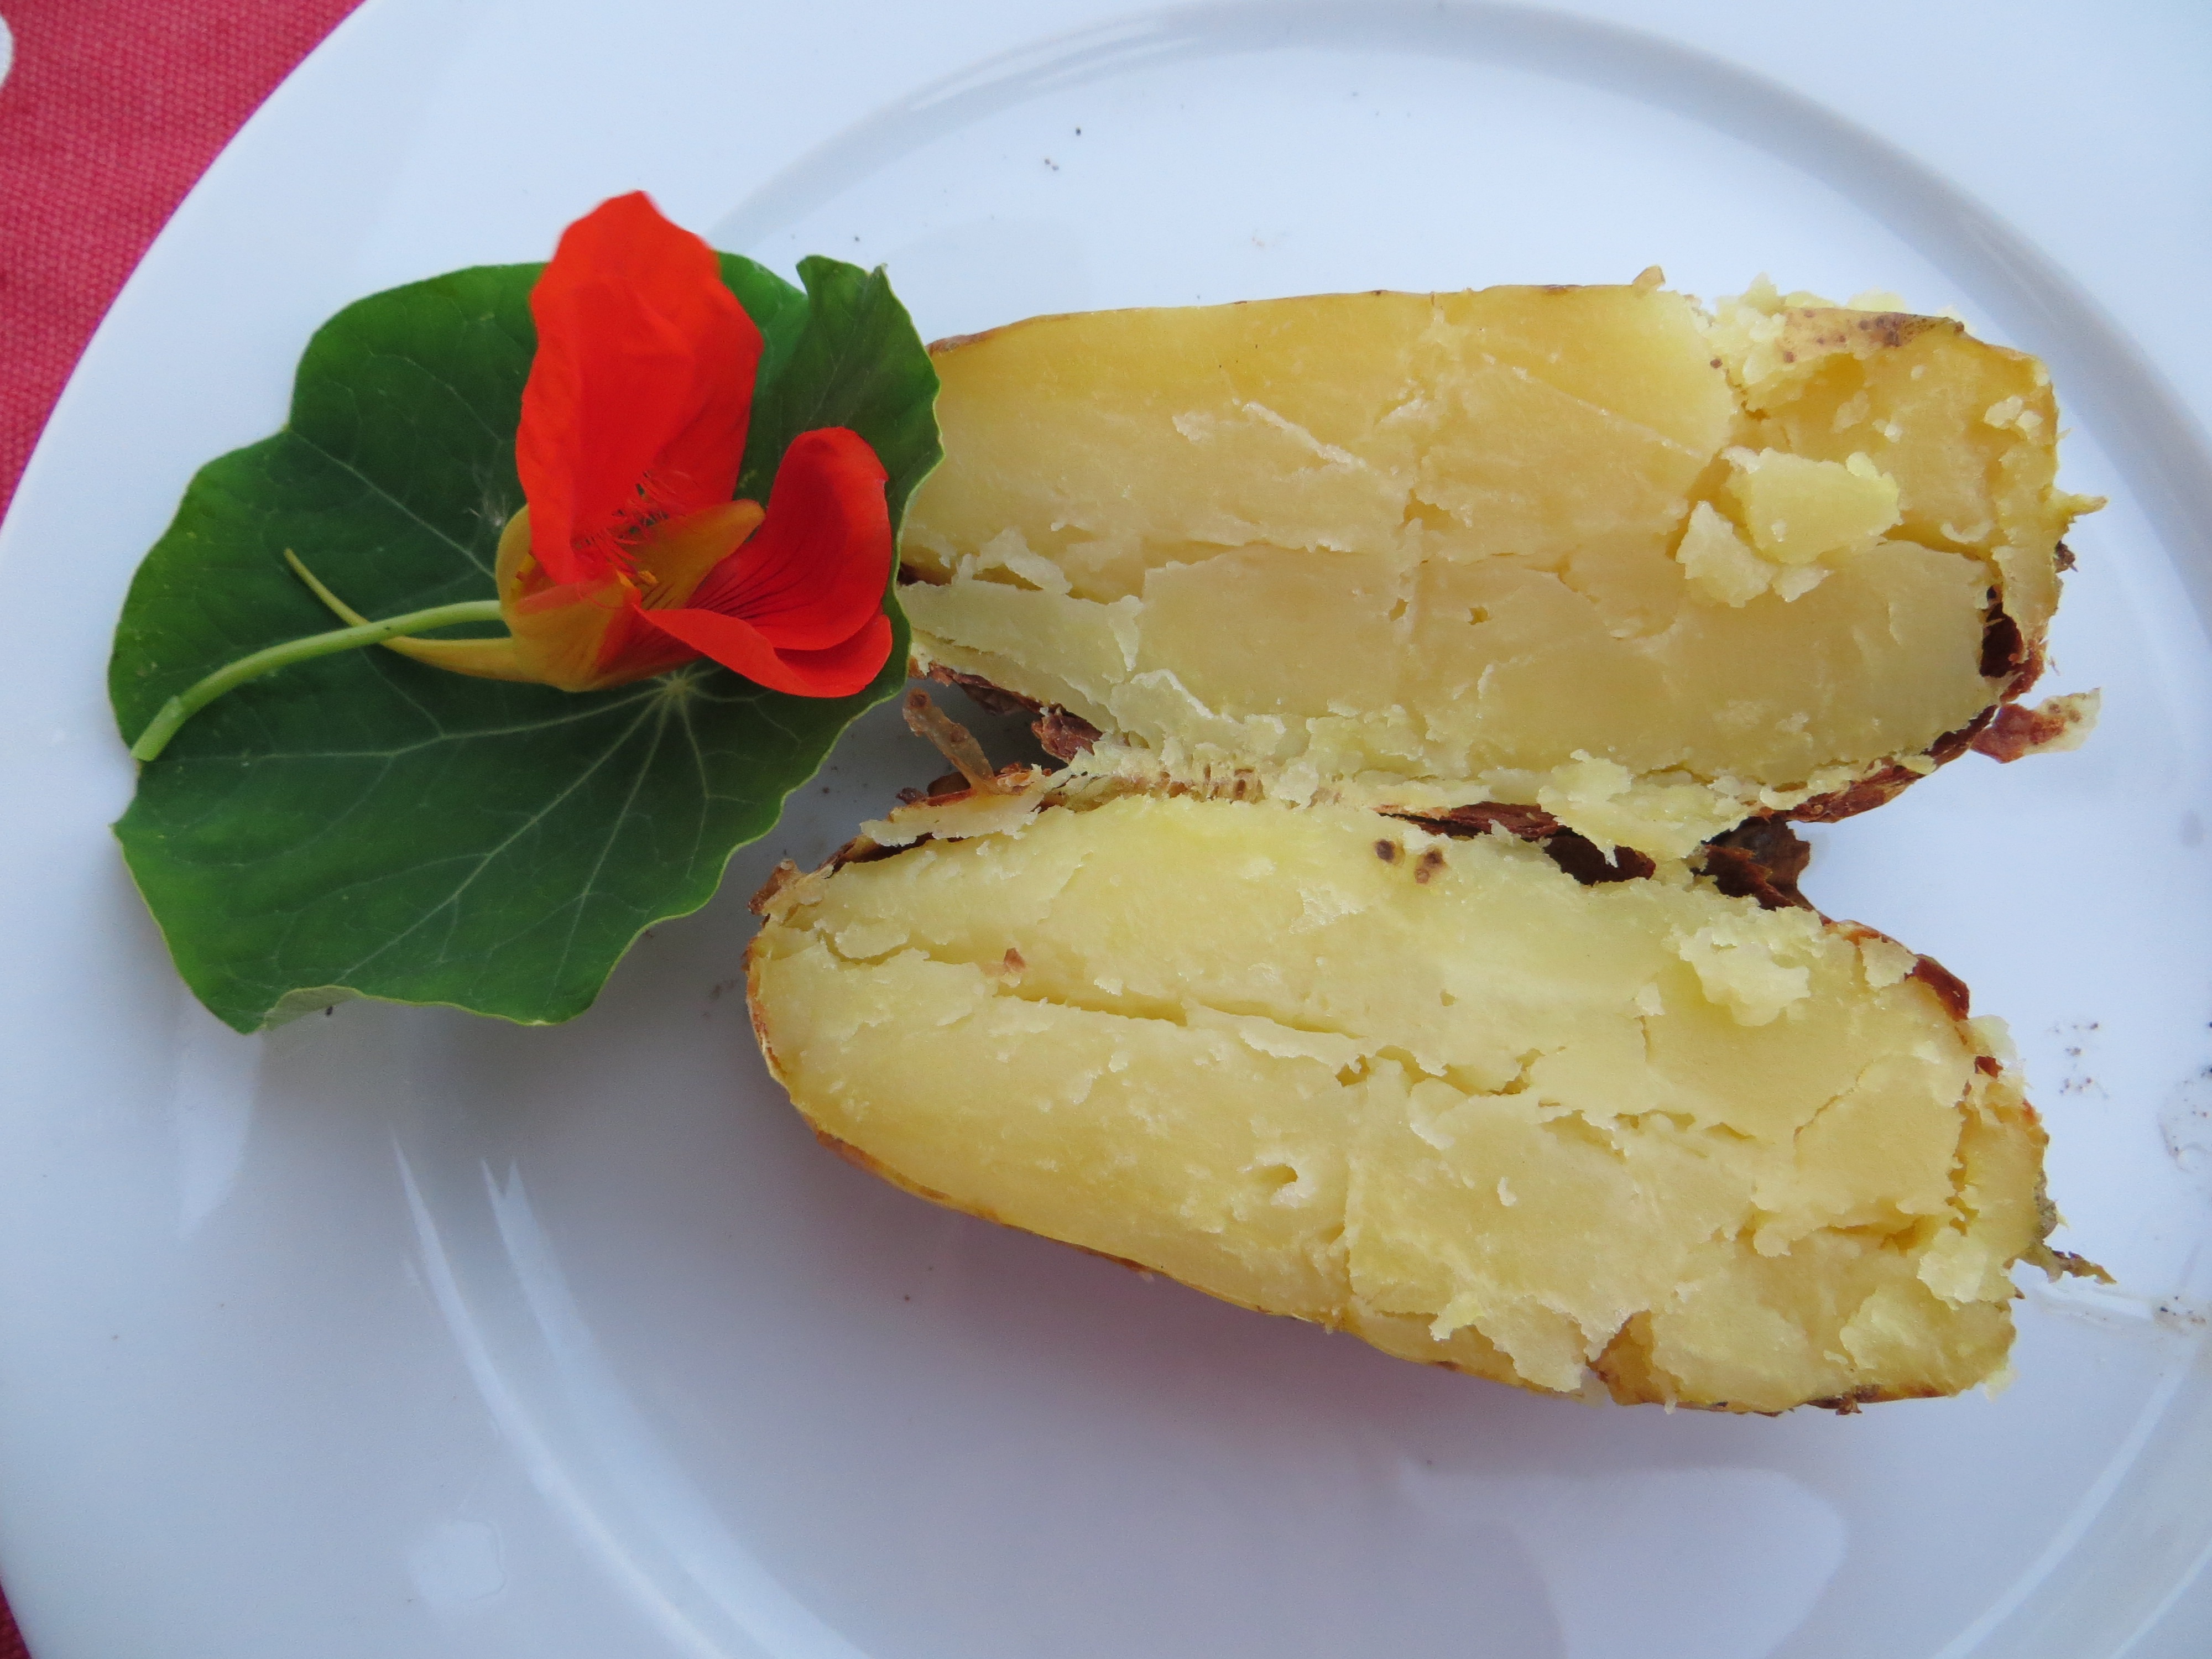
plant, fruit, dish, food, produce, breakfast, dessert, barbecue, cuisine, dairy product, potato, nasturtium, potatoes, flowering plant, baked potato, land plant